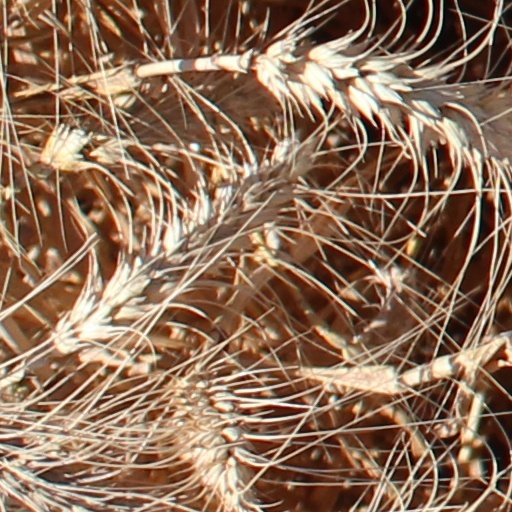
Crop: wheat